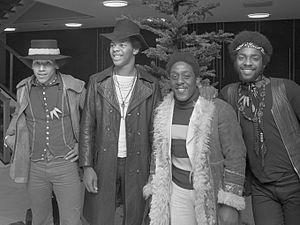
The Real Thing est un groupe de musique britannique formé dans les années 1970.